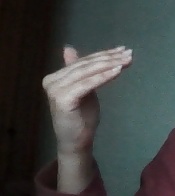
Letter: khaa